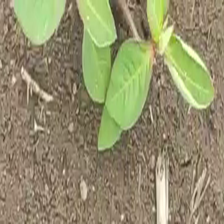
Weed species: Moti_dudhi(Euphorbia_geneculata_L)